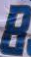
Number: 8